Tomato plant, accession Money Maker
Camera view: horizontal (90 deg, fisheye); turntable rotation: 240 degrees
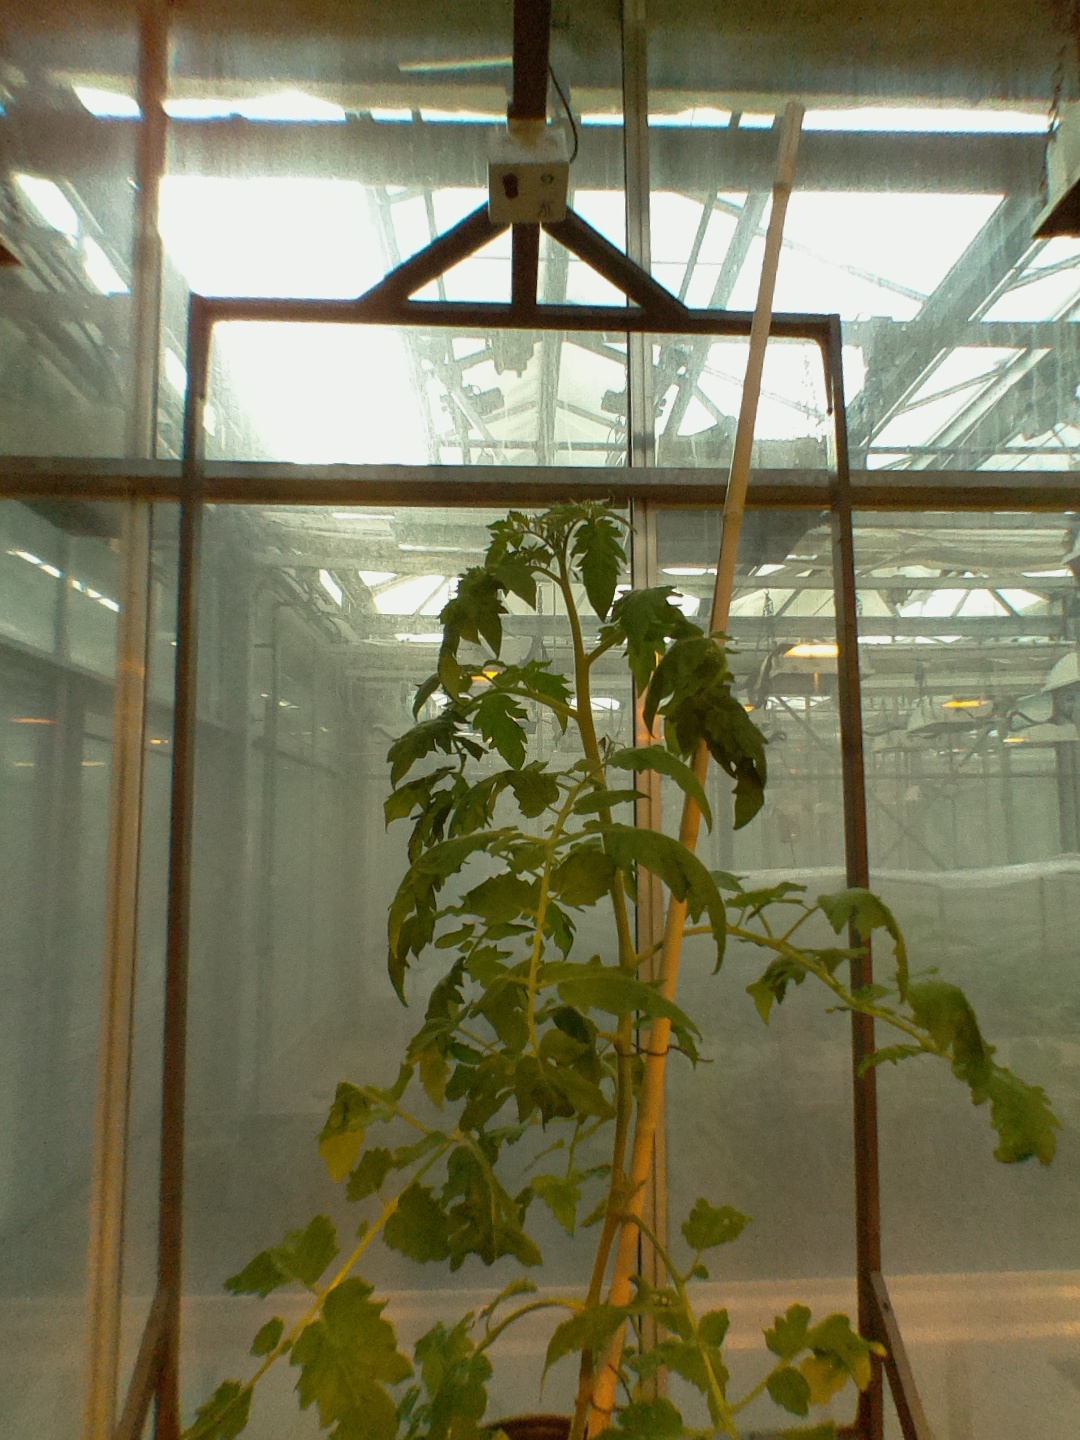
BBCH growth stage 64: 40%-50% of flowers open